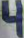
Number: 4